Astonishing Tales

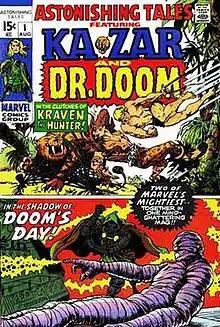
"Astonishing Tales" #1 (Aug. 1970), cover art by Marie Severin and Bill Everett.

Astonishing Tales is an American anthology comic book series originally published by Marvel Comics from 1970 to 1976. Its sister publication was "Amazing Adventures" (vol. 2).